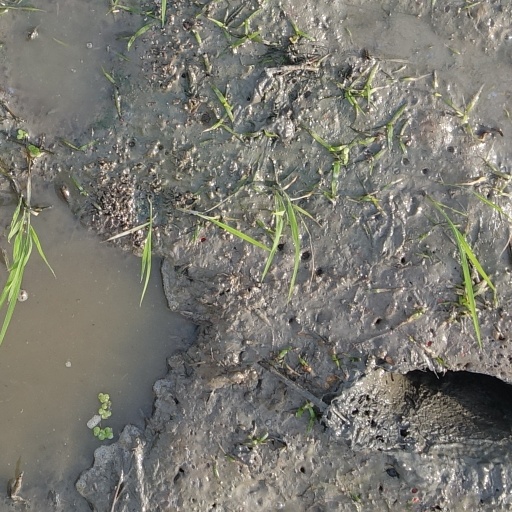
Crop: rice